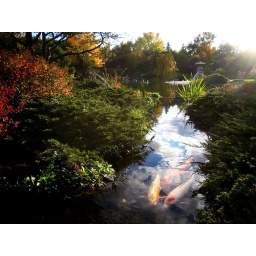
These fish almost look like they are flying in the sky.